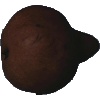
Label: pear_kaiser